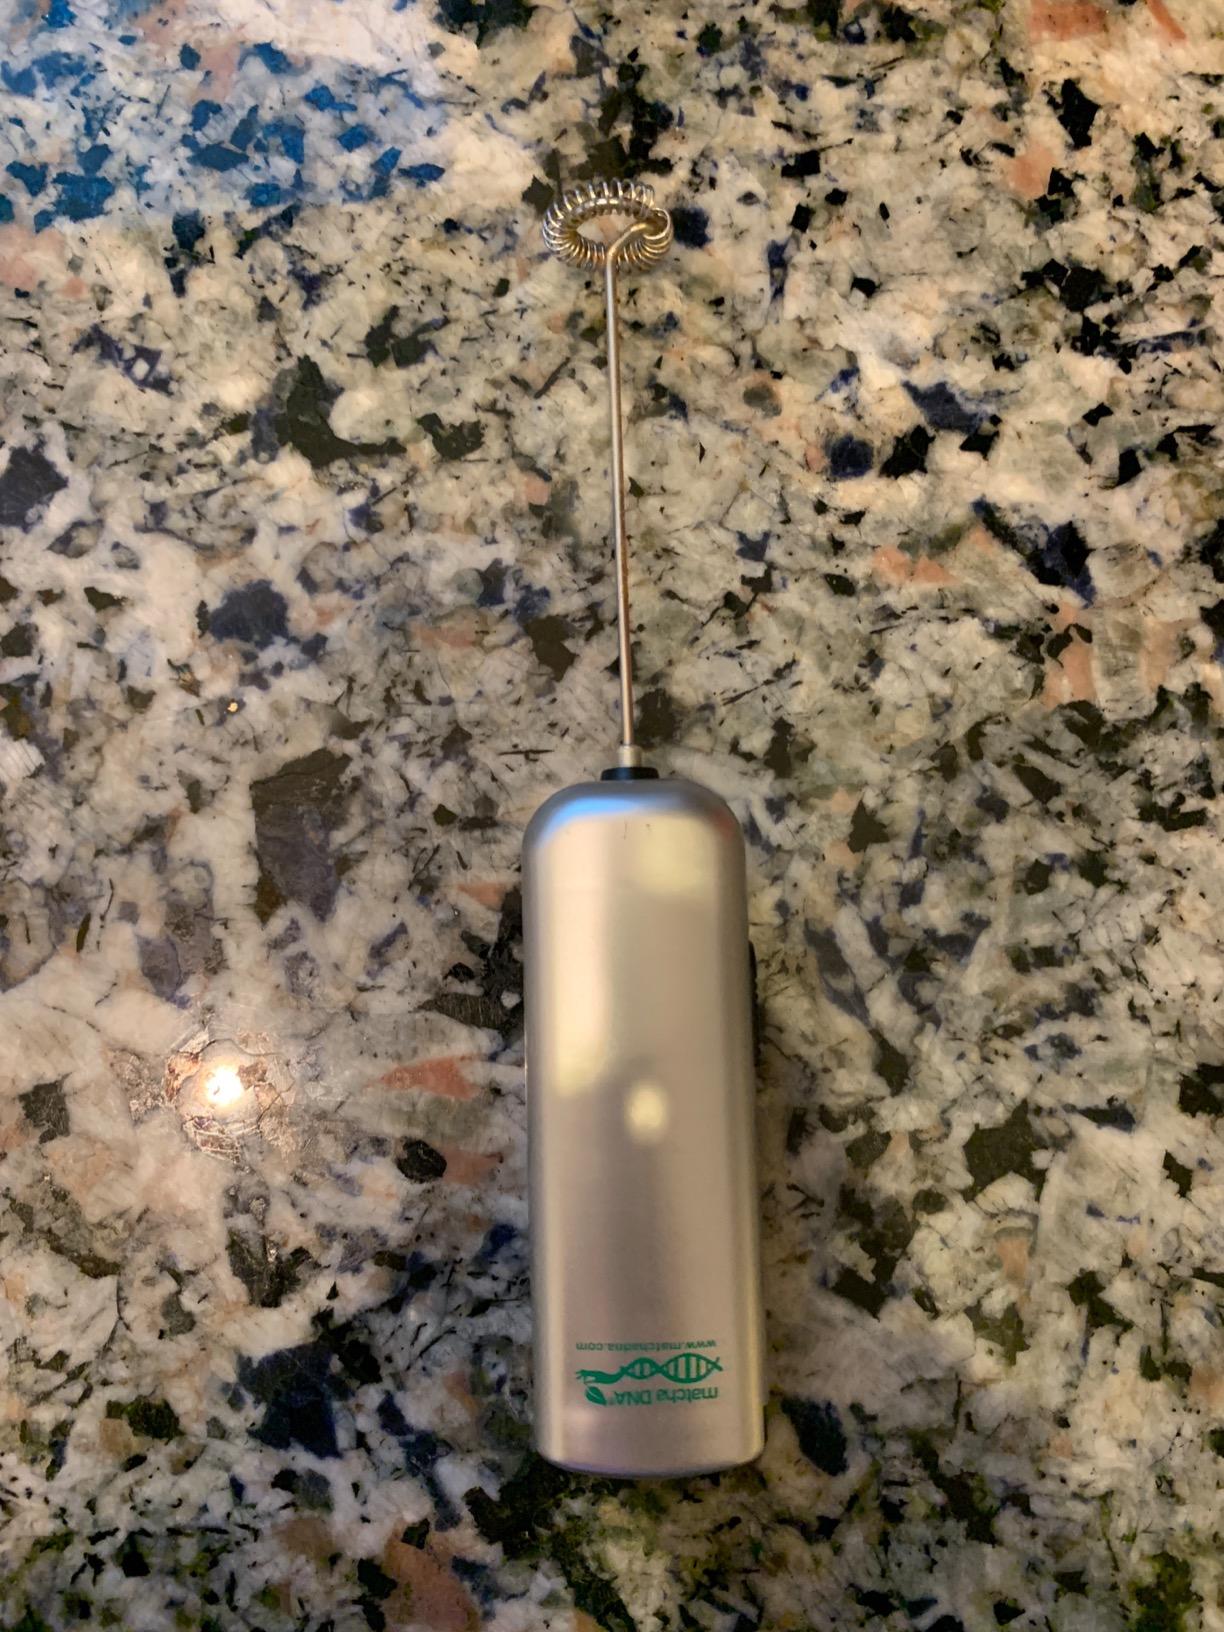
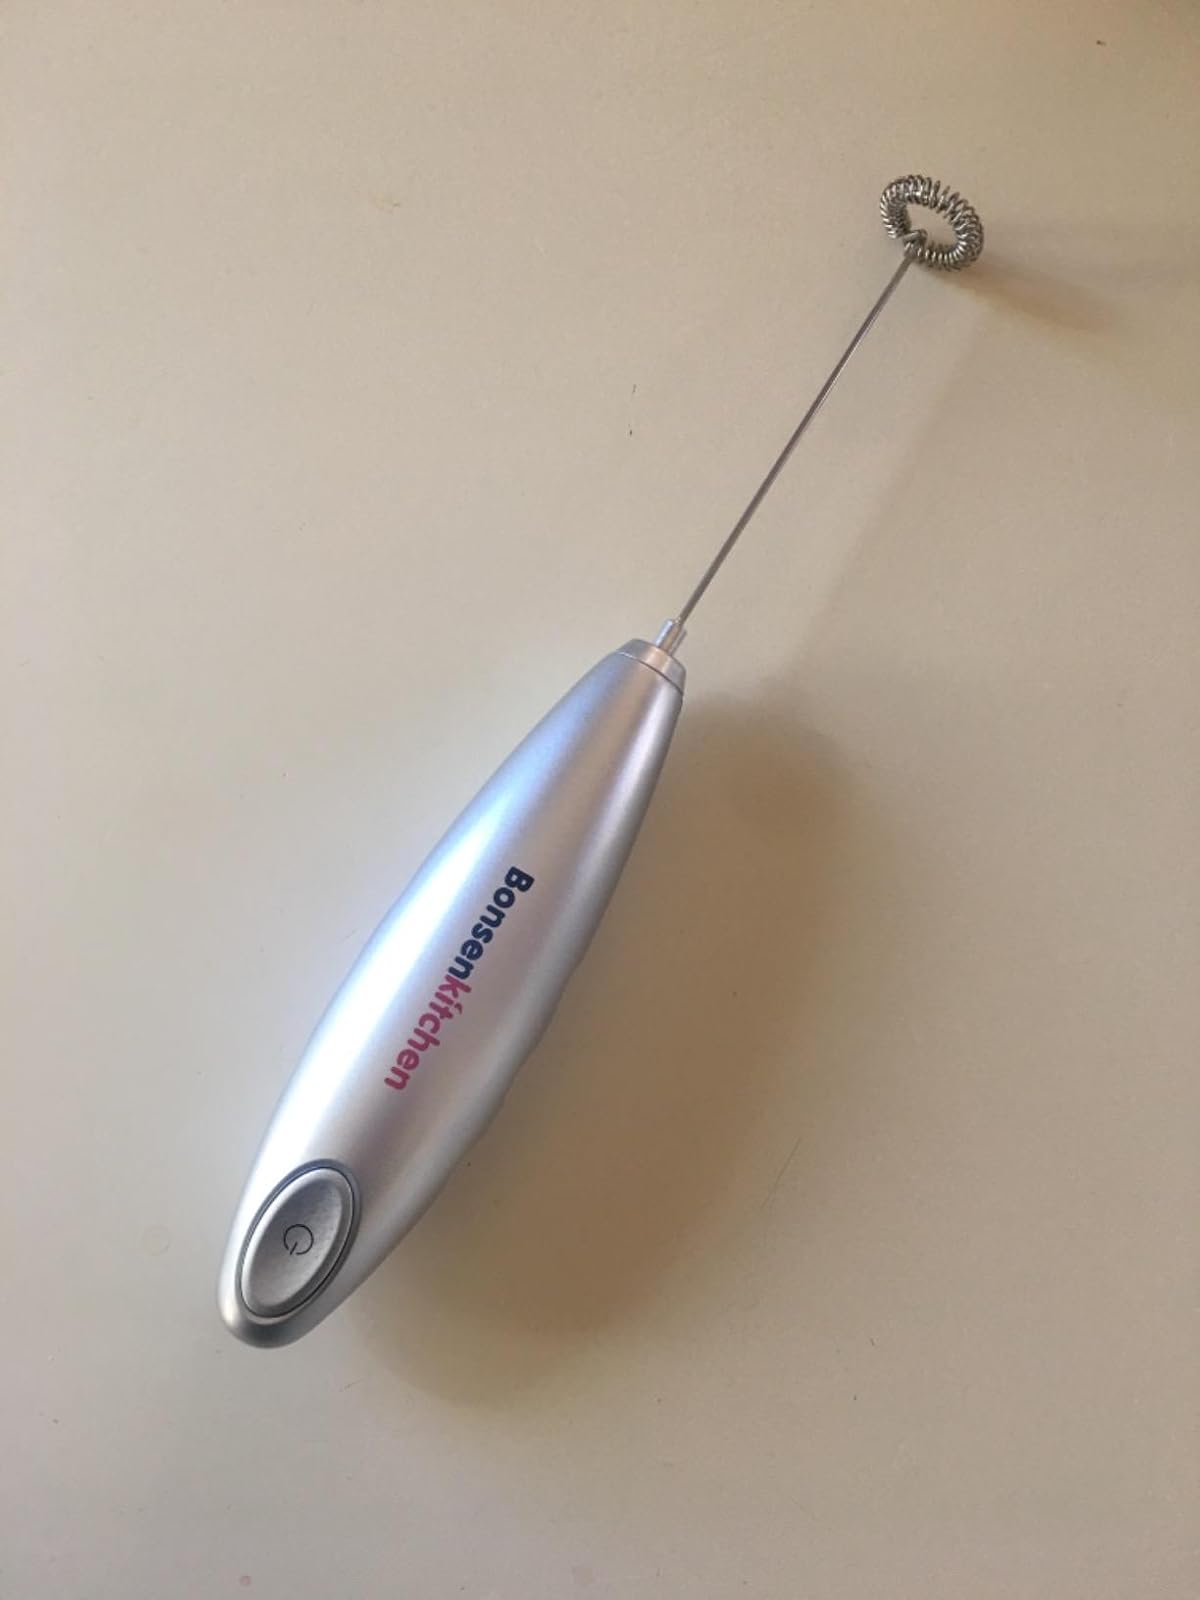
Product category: items_mixer
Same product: no